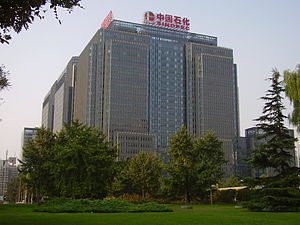
Sinopec / Historie
Sinopecs hovedsæde
China Petroleum & Chemical Corporation eller Sinopec Limited er et kinesisk olie- og gasselskab med hovedsæde i Beijing. Sinopec er børsnoteret på Hong Kong Stock Exchange, Shanghai Stock Exchange, New York Stock Exchange og London Stock Exchange. Sinopec er målt på omsætning verdens femtestørste børsnoterede virksomhed. I 2007 var virksomheden rangeret som nr. 1 i Top 500 Enterprises of China-rangeringen.